Trinity Church Lansingburgh

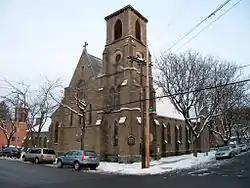
Trinity Church Lansingburgh, January 2011

Trinity Church Lansingburgh is a historic Episcopal church complex located at 585 Fourth Avenue in Troy, New York. The complex consists of the Gothic Revival style stone church (1869) designed by architect Henry C. Dudley, a Greek Revival style brick rectory (c. 1844), brick parish hall (1930), cemetery (1807) with approximately 240 graves, and a wrought iron fence (1901).